Kildare county football team

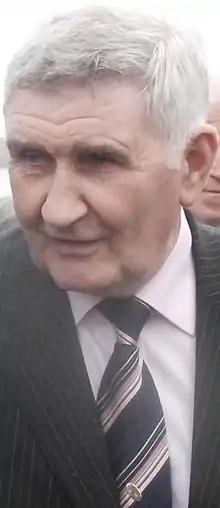
Mick O'Dwyer managed Kildare to the 1998 All-Ireland Senior Football Championship Final, the team's most recent appearance at this stage of the competition.

1998: Christy Byrne, Ronan Quinn, Anthony Rainbow, Niall Buckley, Willie McCreery, Declan Kerrigan, Martin Lynch, Eddie McCormack